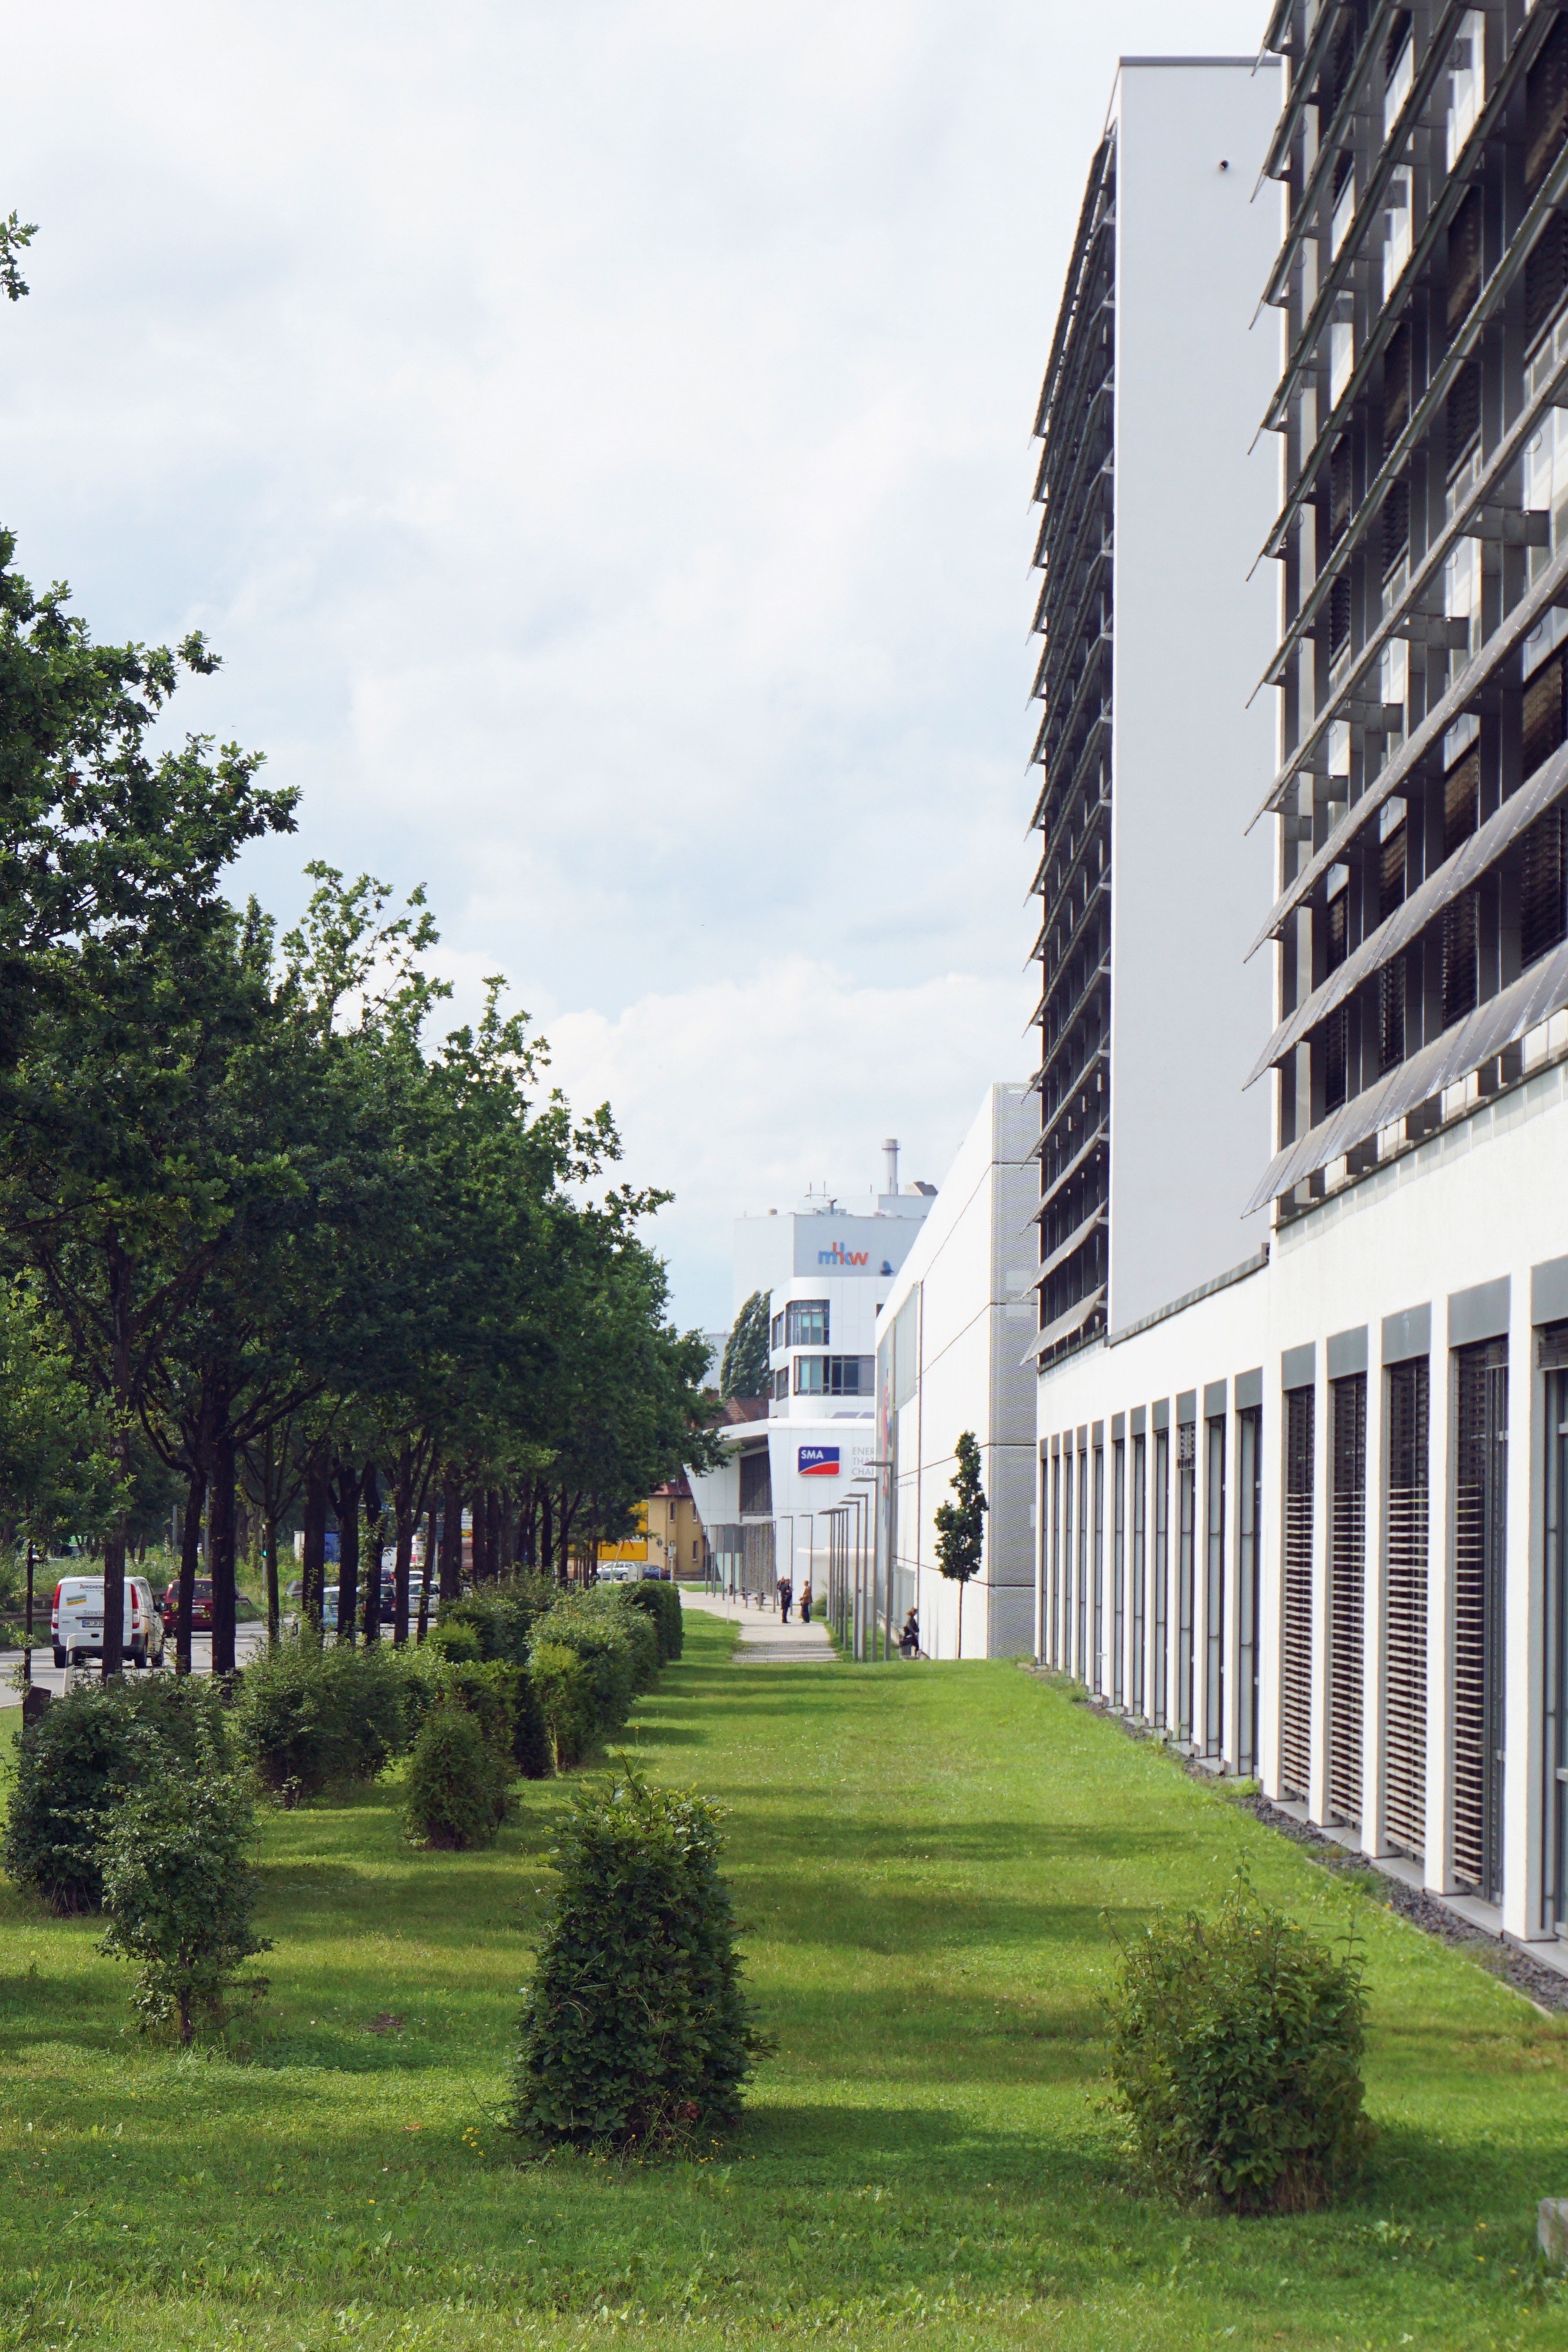
architecture, house, building, city, home, suburb, facade, tower block, campus, estate, condominium, neighbourhood, kassel, urban area, residential area, human settlement